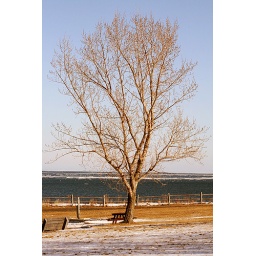
a tree in a field i